List of Azerbaijani Heroes of the Soviet Union

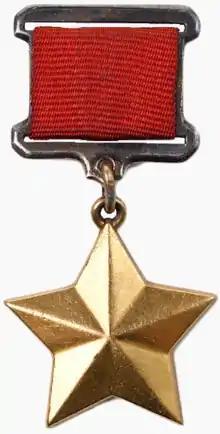
Gold Star medal given to Heroes of the Soviet Union

List of Azerbaijani Heroes of the Soviet Union lists all ethnic Azerbaijani Heroes of the Soviet Union, along with their unit and rank at time of action, and the date of the award. The title Hero of the Soviet Union was the highest distinction of the Soviet Union. 42 Azerbaijanis were awarded the title, including three whose ethnicity is disputed. All Azerbaiajni Heroes of the Soviet Union received their award for actions in World War II. Hazi Aslanov was the only Azerbaijani to receive the title twice.